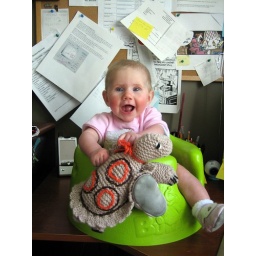
I'm in your office eating your turtles